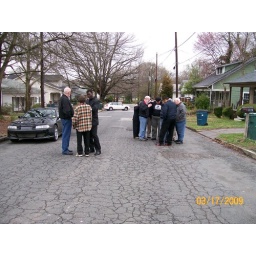
The white car decided to turn around instead of running over the bunch of pastors praying in the middle of the street.